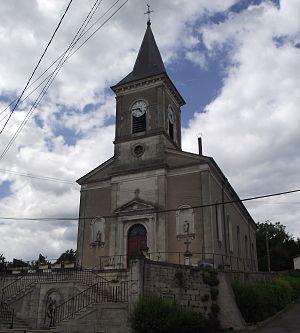
Église Saint Martin à Vannes-le-Châtel
Vannes-le-Châtel est une commune française située dans le département de Meurthe-et-Moselle en région Grand Est.